Royal Moroccan Armed Forces

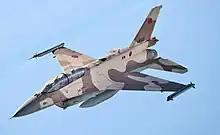
A Moroccan F-16 fighter

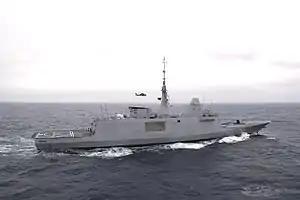
Frigate "Mohammed VI", the most modern and flagship of the Alawite fleet

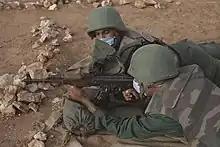
Moroccan soldiers during African Lion 2021 exercises

The Royal Moroccan Army is the branch of the Royal Moroccan Armed Forces responsible for land-based military operations. The army is about 375,000 troops strong, In case of war or a state of siege, an additional force of 250,000 Reservists and paramilitary forces, including 50,000 regulars of the Royal Moroccan Gendarmerie and 70,000 Auxiliary Forces come under the Ministry of Defense command. The Moroccan Army helped with the annexation of Western Sahara which is disputed.